Camagüey railway station

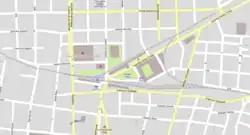
OSM map of the station and surrounding area

Camagüey is the main railway station of the city of Camagüey, seat of the homonym province, Cuba. The station, informally known as Camagüey Central, is owned by the state company Ferrocarriles de Cuba (FFCC) and is located in the Avenida Van Horne, in the middle of the city and just in front of the Hotel Plaza.